Maine State Police

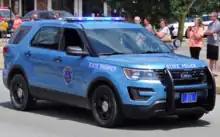

From 2005 through 2015, all cars were slicktops with only interior-mounted emergency lighting. Following a motor vehicle accident in July 2015 involving a Maine State Police cruiser and a tractor trailer, the State Police shifted away from their slicktop-only fleet to using Whelen Legacy light bars. Also, new reflective fender/hood/trunk graphics with rear bumper chevrons and rear pillar reflective stripes were added to all new cars.